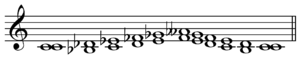
Cet article recense les pratiques inscrites au patrimoine culturel immatériel en Croatie.